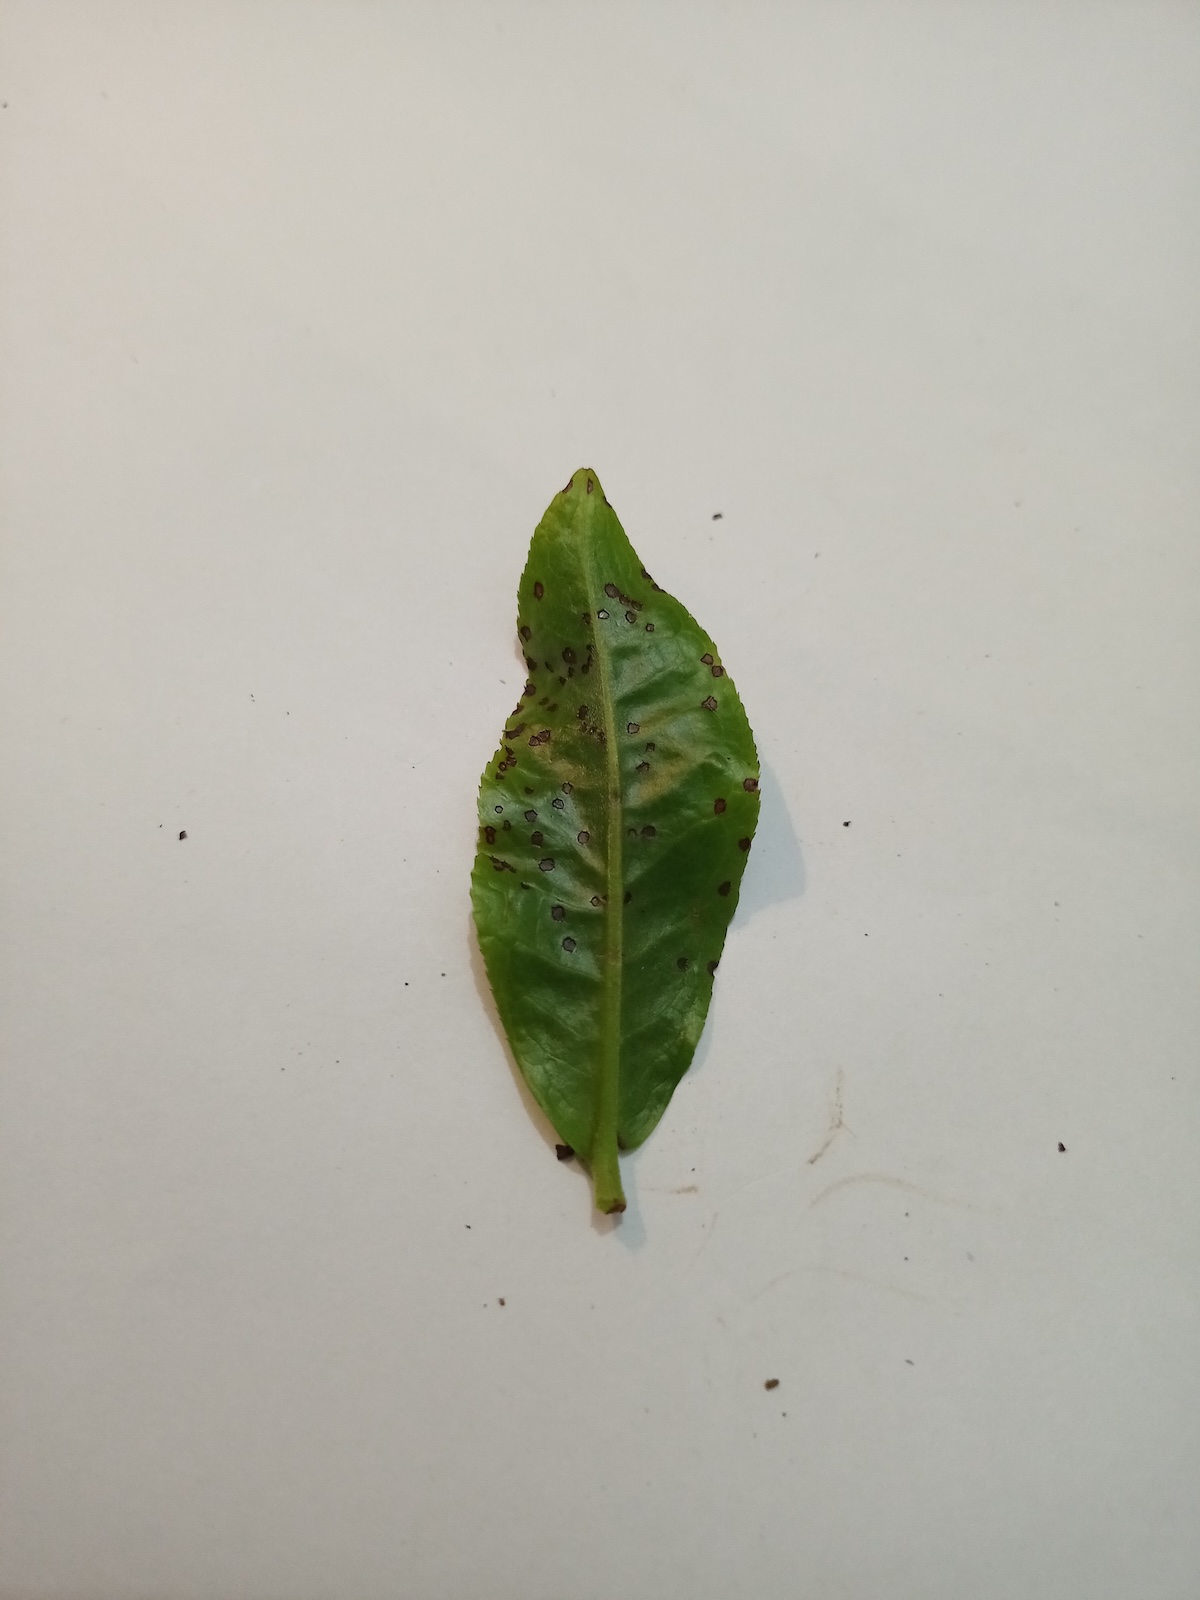
Label: Helopeltis